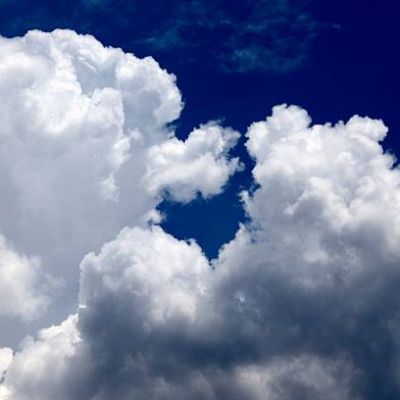
Cloud type: Altocumulus (Ac)